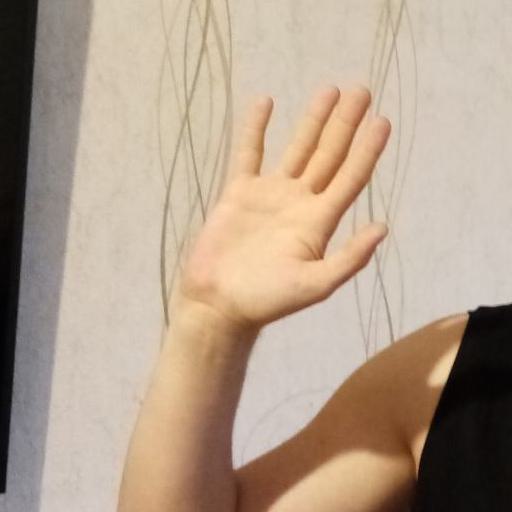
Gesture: palm